Isuzu Trooper

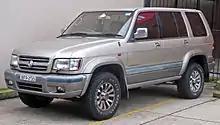
2001–2003 Holden Monterey (Australia)

The 2001 Holden Jack8 concept was an innovative reinterpretation of the Jackaroo 4x4, created to reinvigorate interest in the aging model as it marked its twentieth anniversary in the Australian market. The concept debuted at the National 4x4 Show in Melbourne and featured dramatic modifications, including a removed roof, extended front doors, and a heavily modified rear end. The design drew inspiration from V8 desert racing rigs, with the vehicle receiving a 50mm body lift, heavy-duty suspension, and a Gen III 5.7L V8 engine.